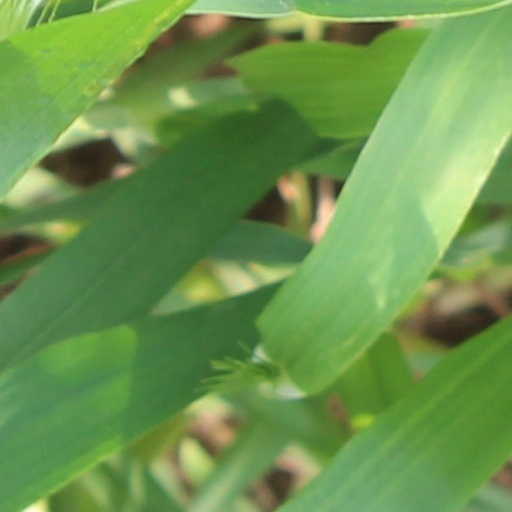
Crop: wheat